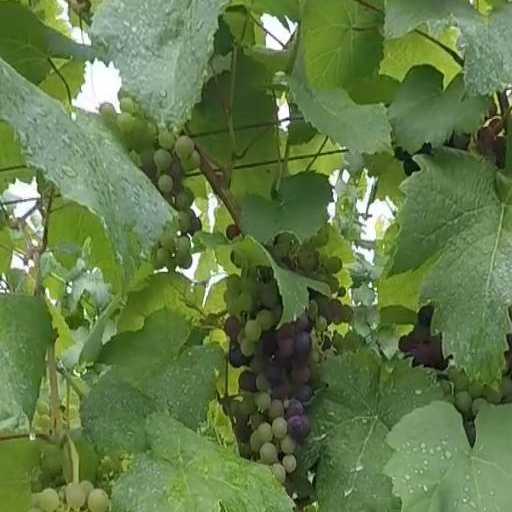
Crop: grape